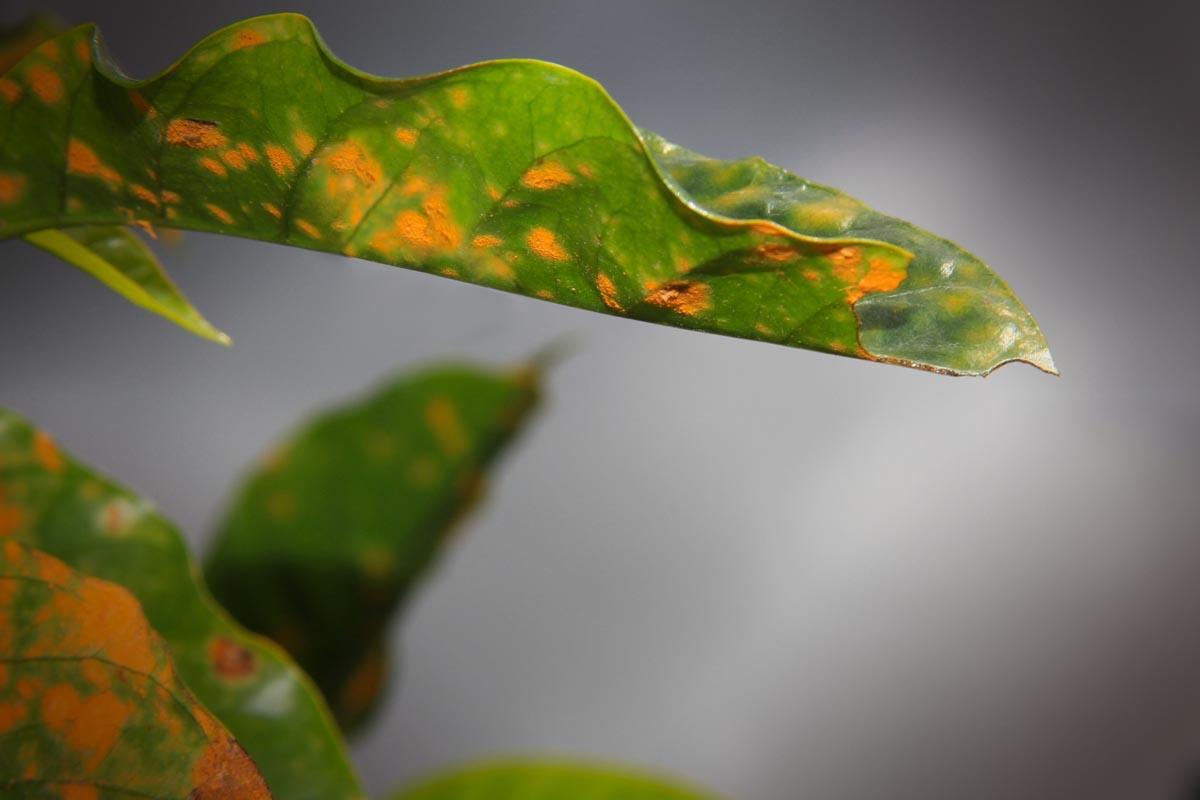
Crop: unknown
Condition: coffee_coffee_rust